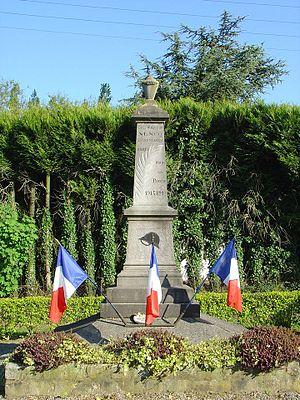
Monument aux morts de Nuncq-Hautecôte
Nuncq-Hautecôte est une commune française située dans le département du Pas-de-Calais en région Hauts-de-France.